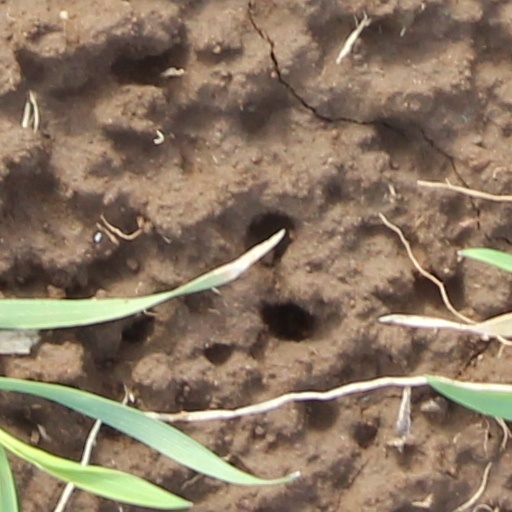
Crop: wheat